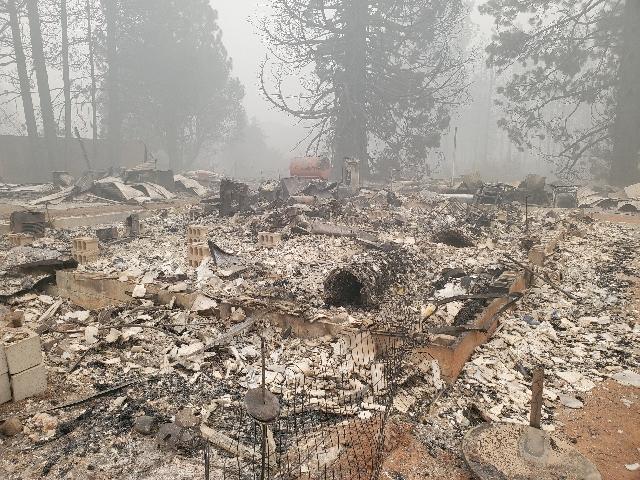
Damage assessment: destroyed